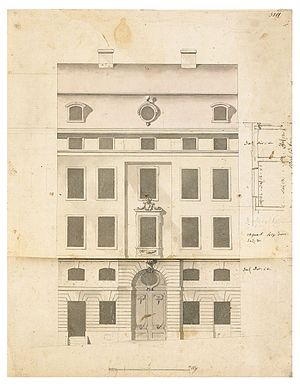
Carl Hårleman
"""Projekt för baron Lagerfelts hus på Blasieholmen med variation"""
Carl Hårleman var en af Sveriges betydeligste arkitekter i 1700-tallet. Han var hovedansvarlig for færdiggørelsen af Stockholm Slot 1754 og overintendant. Han var en af stifterne af Kungliga Akademien för de fria konsterna og indførte rokokostilen i Sverige. Han blev udnævnt til friherre kort før sin død.